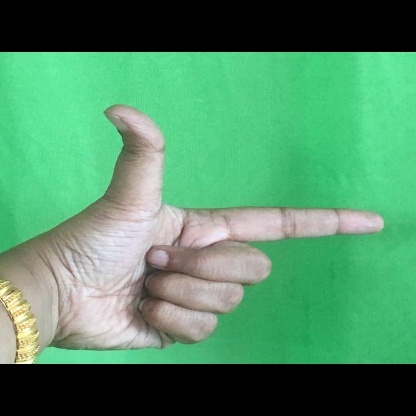
Mudra: Chandrakala